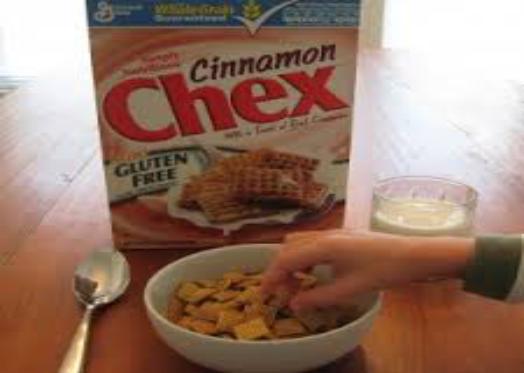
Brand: Cinnamon Chex
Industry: Food